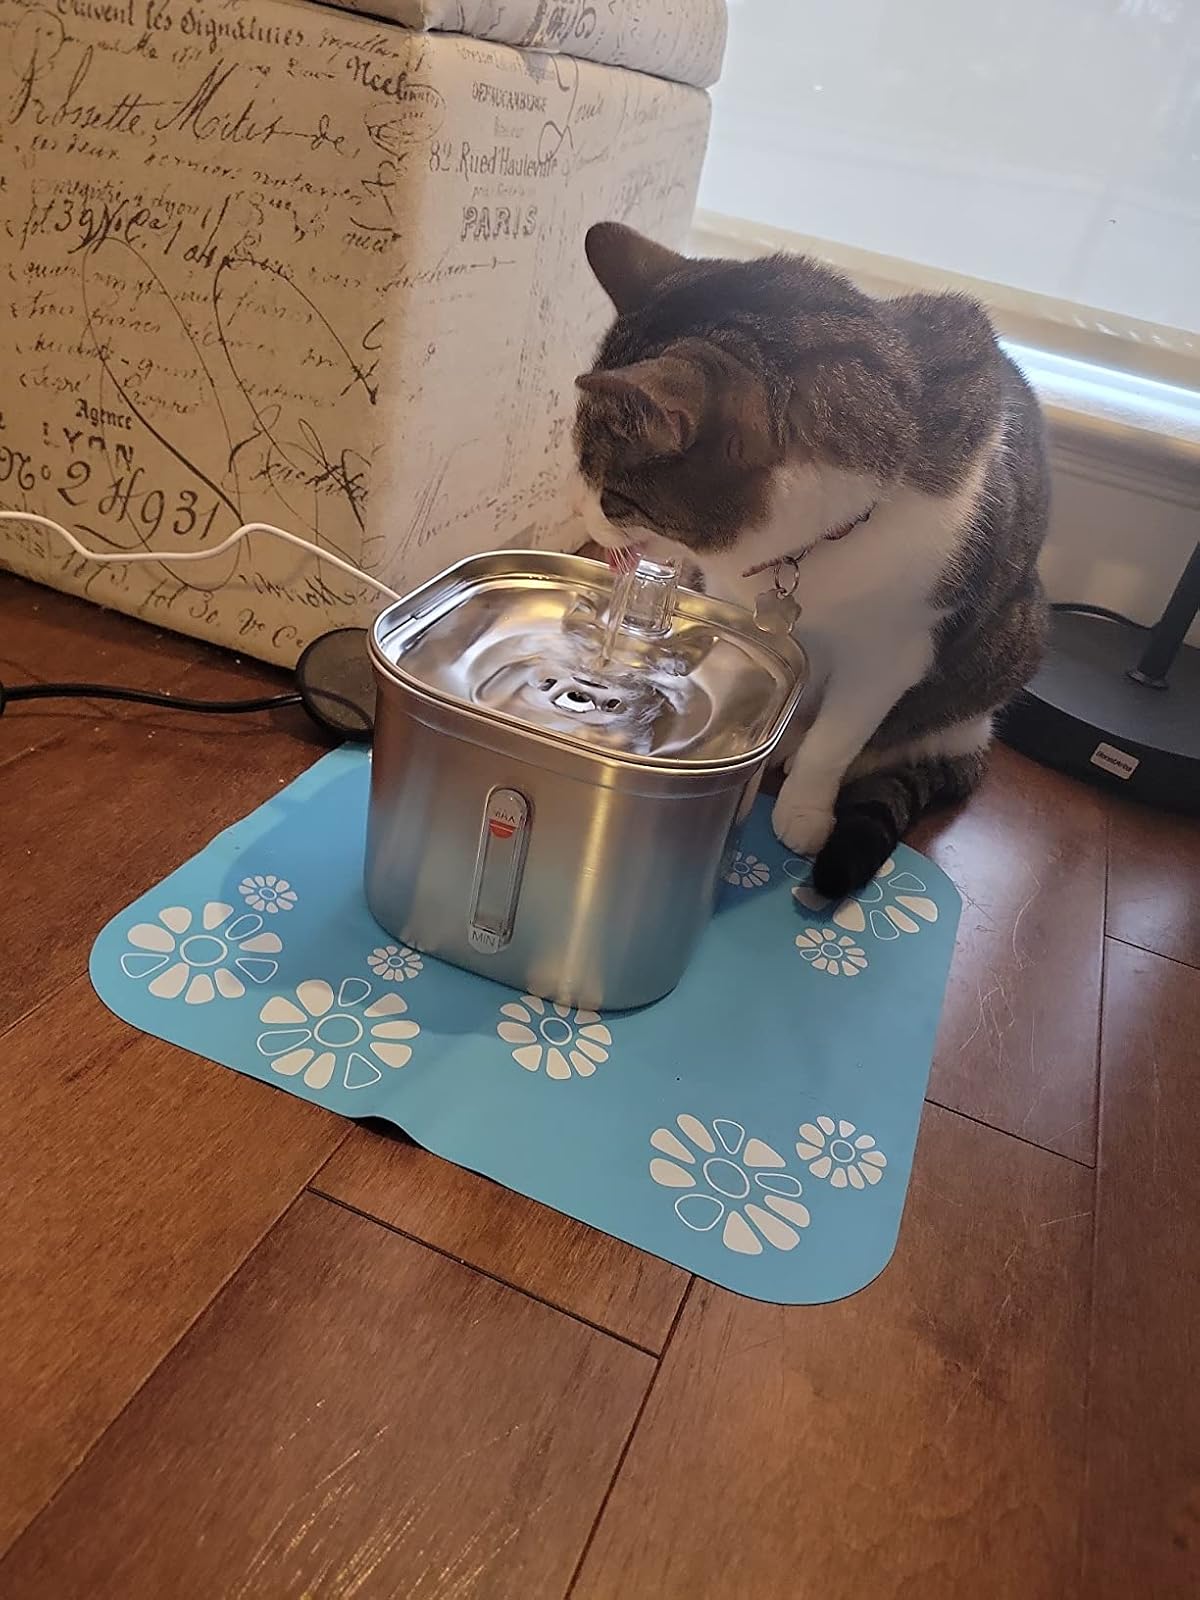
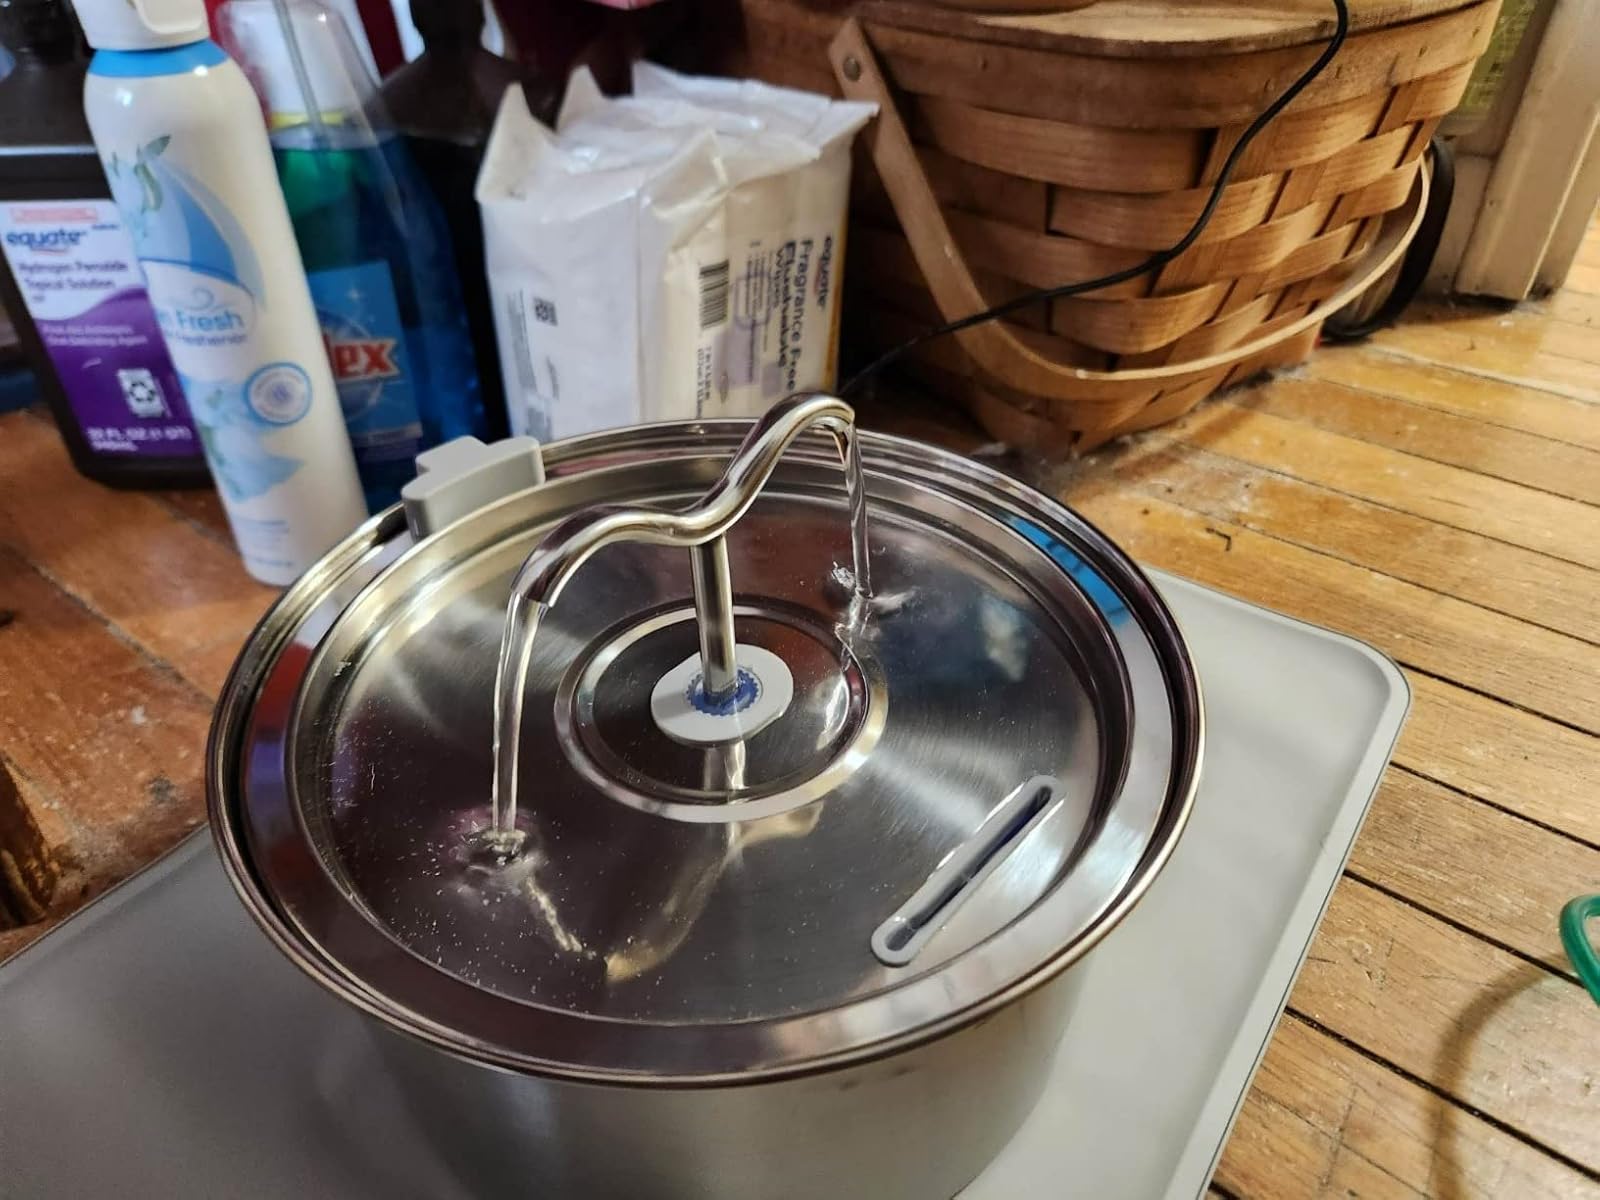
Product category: items_bowl
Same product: no